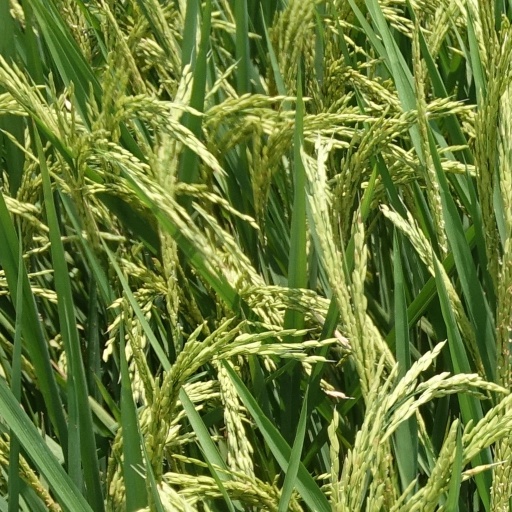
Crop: rice